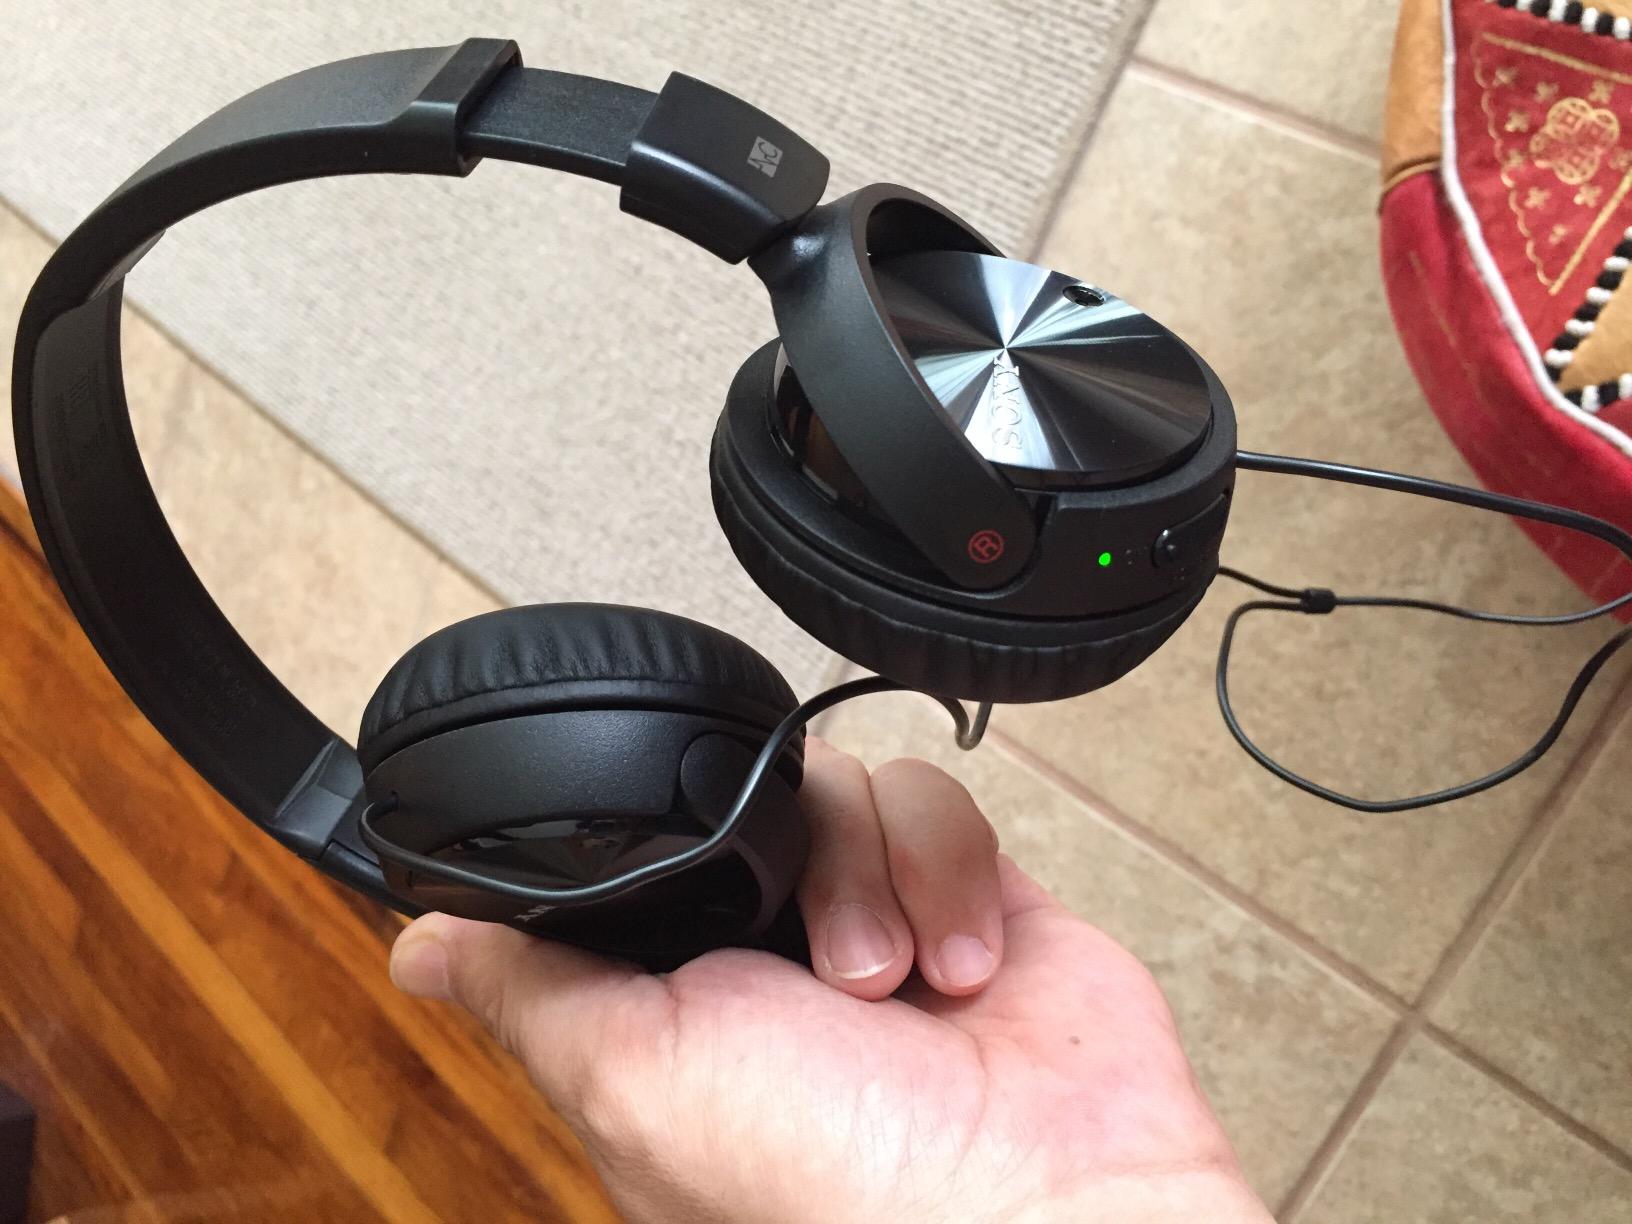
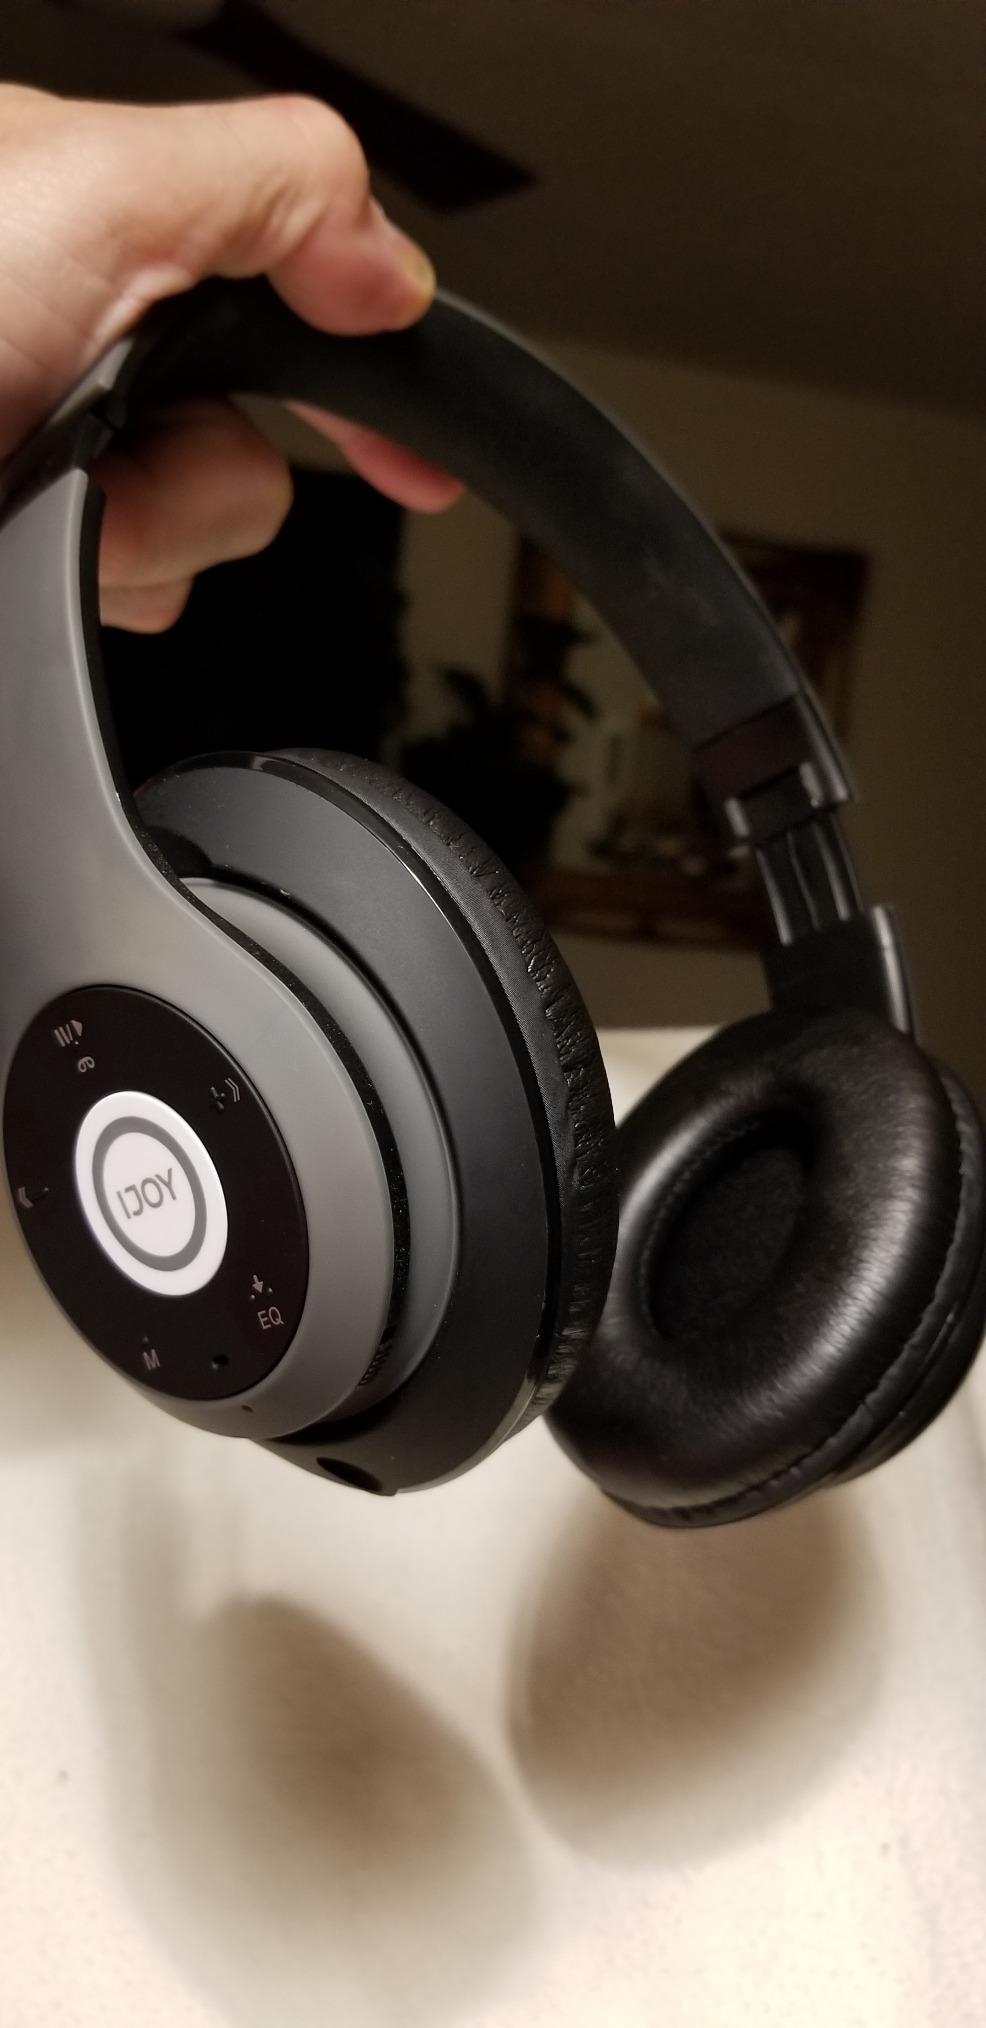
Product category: headphones
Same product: no